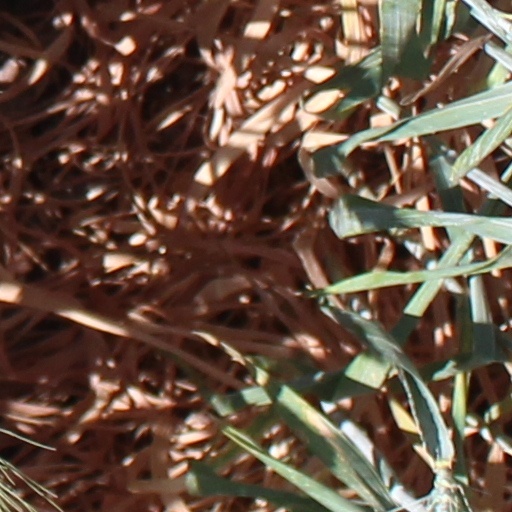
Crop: wheat